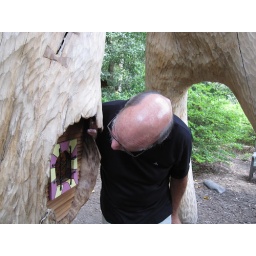
Jeff and window in upsidedown tree